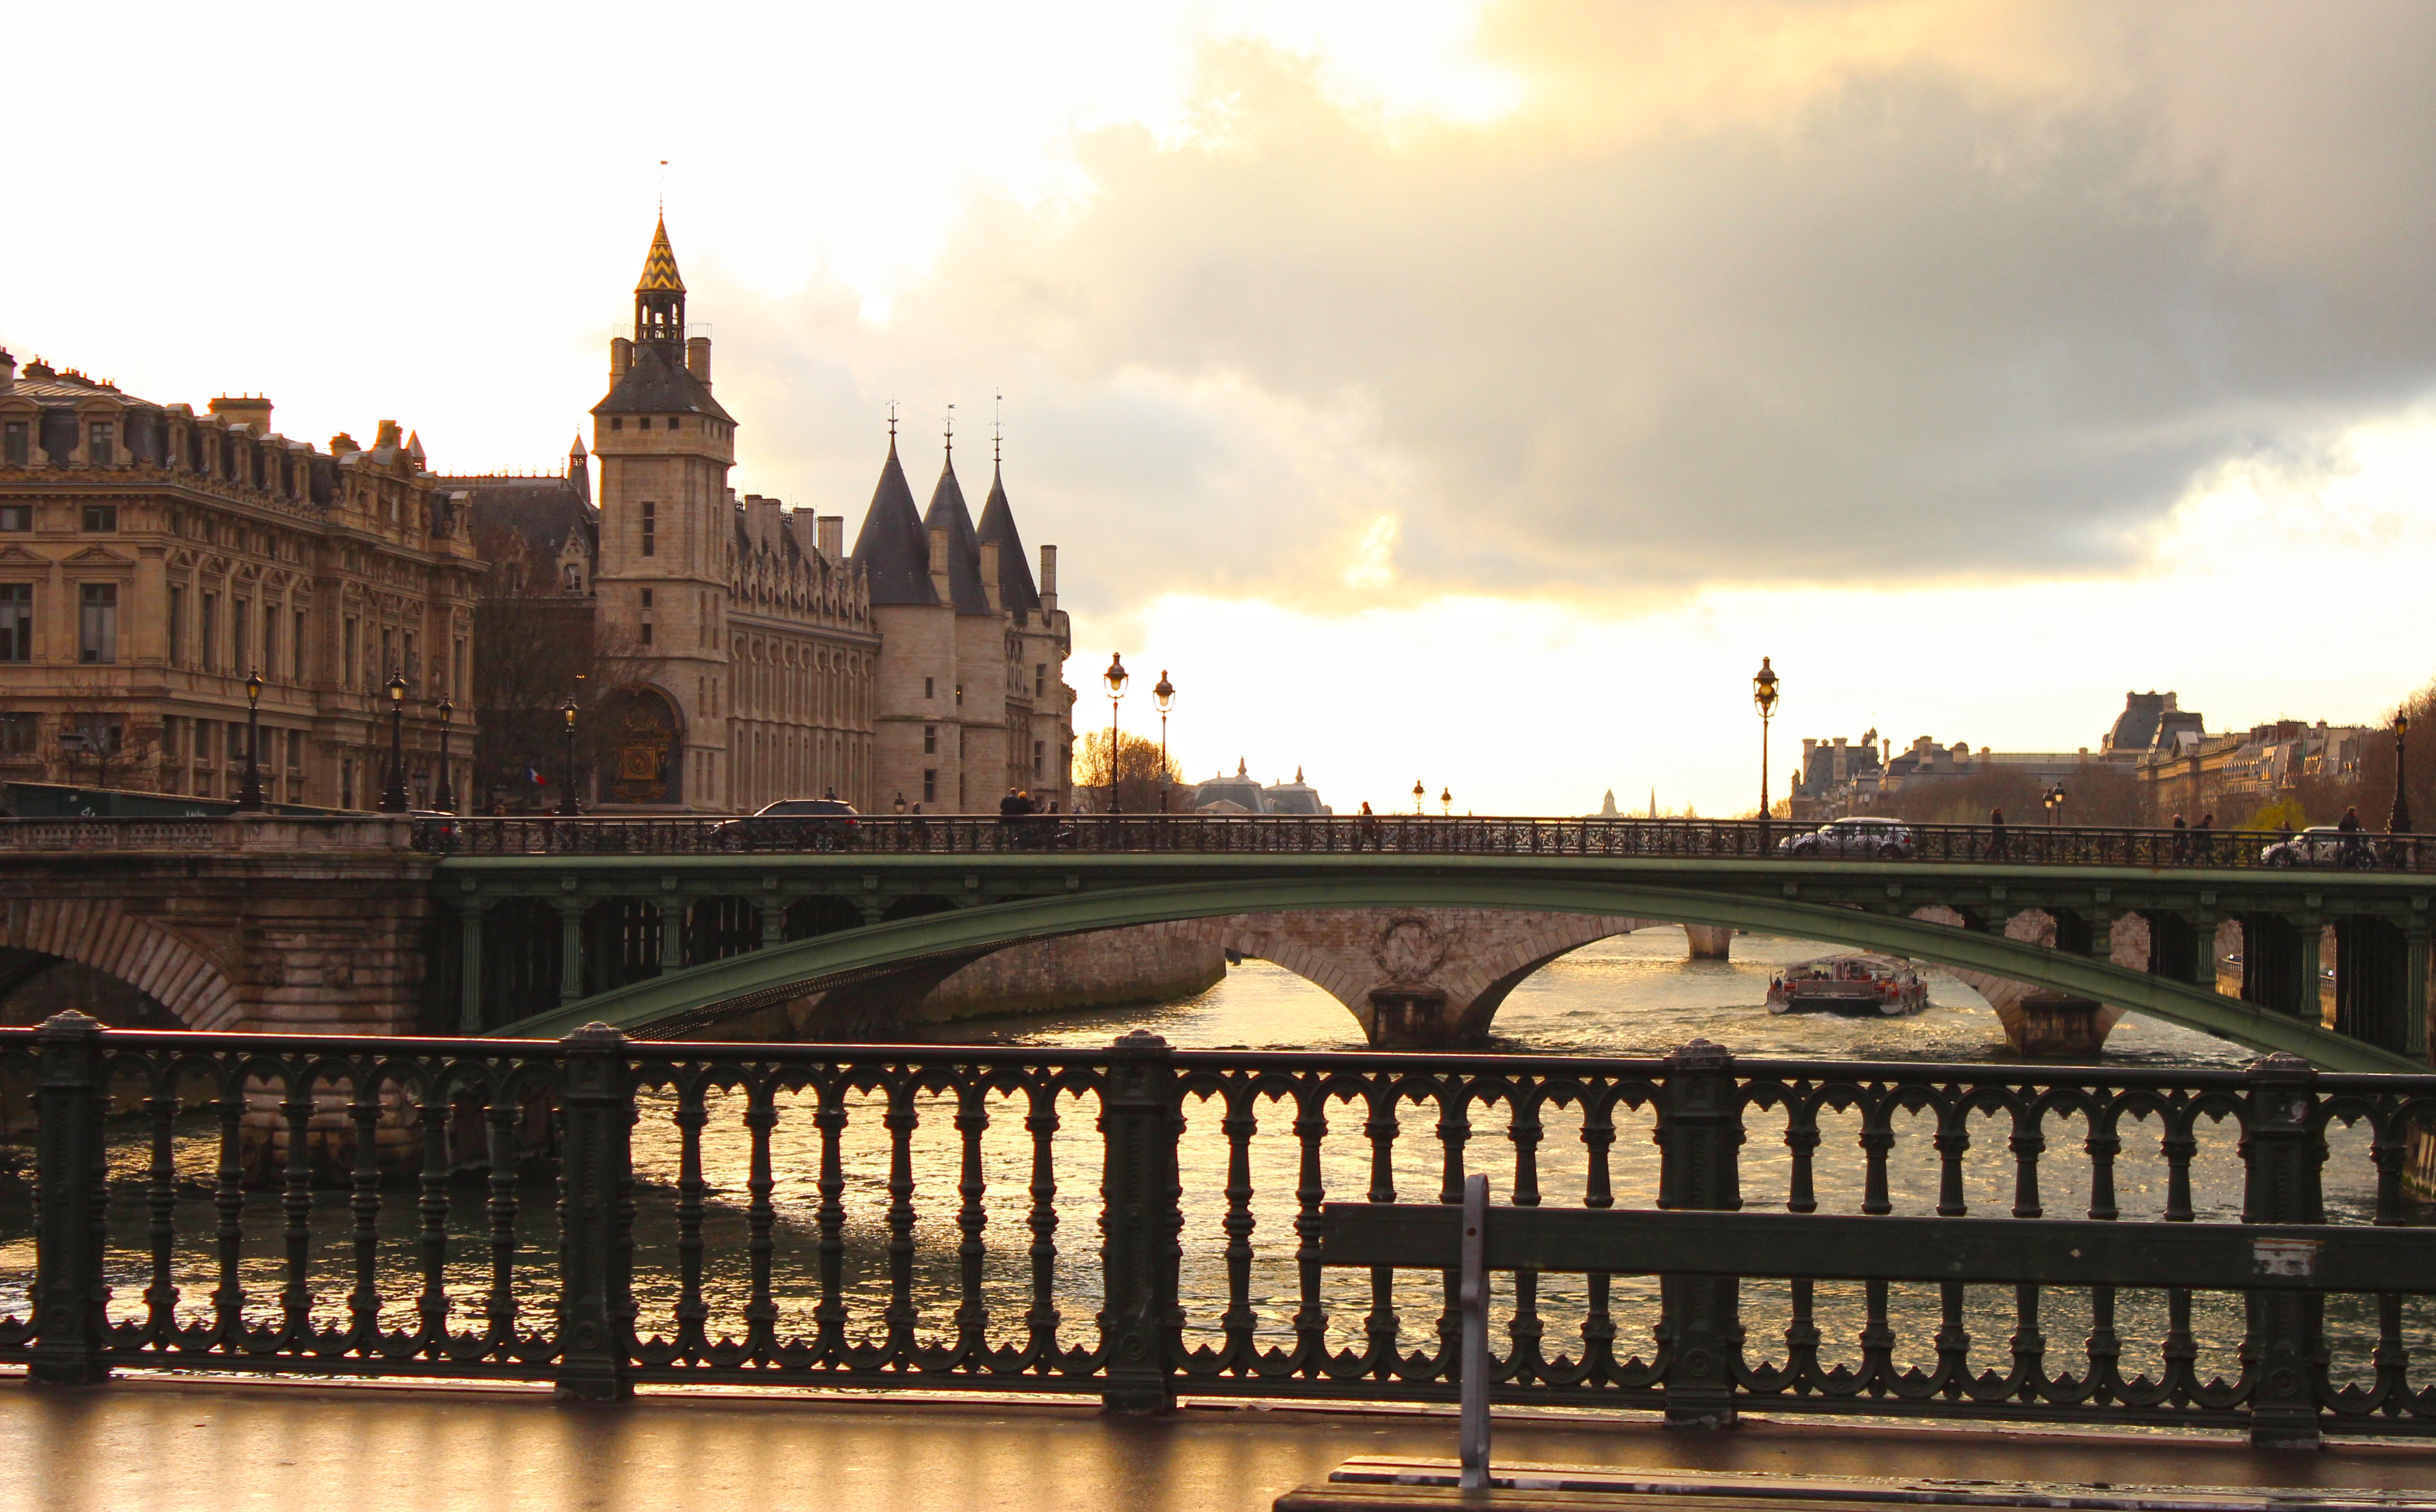
bridge, morning, palace, city, paris, river, cityscape, dusk, france, europe, evening, reflection, landmark, tourism, seine, nonbuilding structure